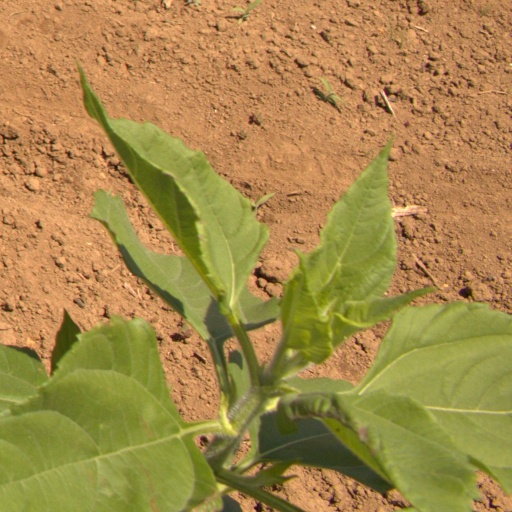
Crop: Jerusalem artichoke